Robert Marcus Gunn

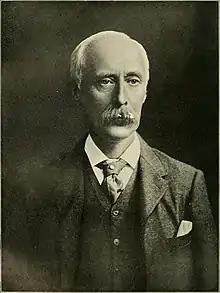
Robert Marcus Gunn

Robert Marcus Gunn (1850, Dunnet – 29 November 1909, Hindhead) was a Scottish ophthalmologist remembered for Gunn's sign and the Marcus Gunn pupil.